Alexander Hamilton

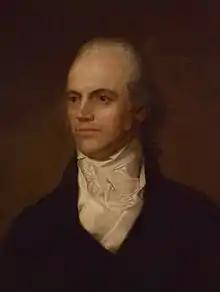
Prior to running for Governor of New York, Hamilton's foe Aaron Burr was shut out of President Jefferson's administration and the Democratic-Republican Party.

Hamilton's vision was challenged by Virginia agrarians Thomas Jefferson and James Madison, who formed the Democratic-Republican Party. They favored strong state governments based in rural America and protected by state militias as opposed to a strong national government supported by a national army and navy. They denounced Hamilton as insufficiently devoted to republicanism, too friendly toward corrupt Britain and the monarchy in general, and too oriented toward cities, industry and banking.